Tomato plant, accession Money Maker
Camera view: vertical (180 deg); turntable rotation: 210 degrees
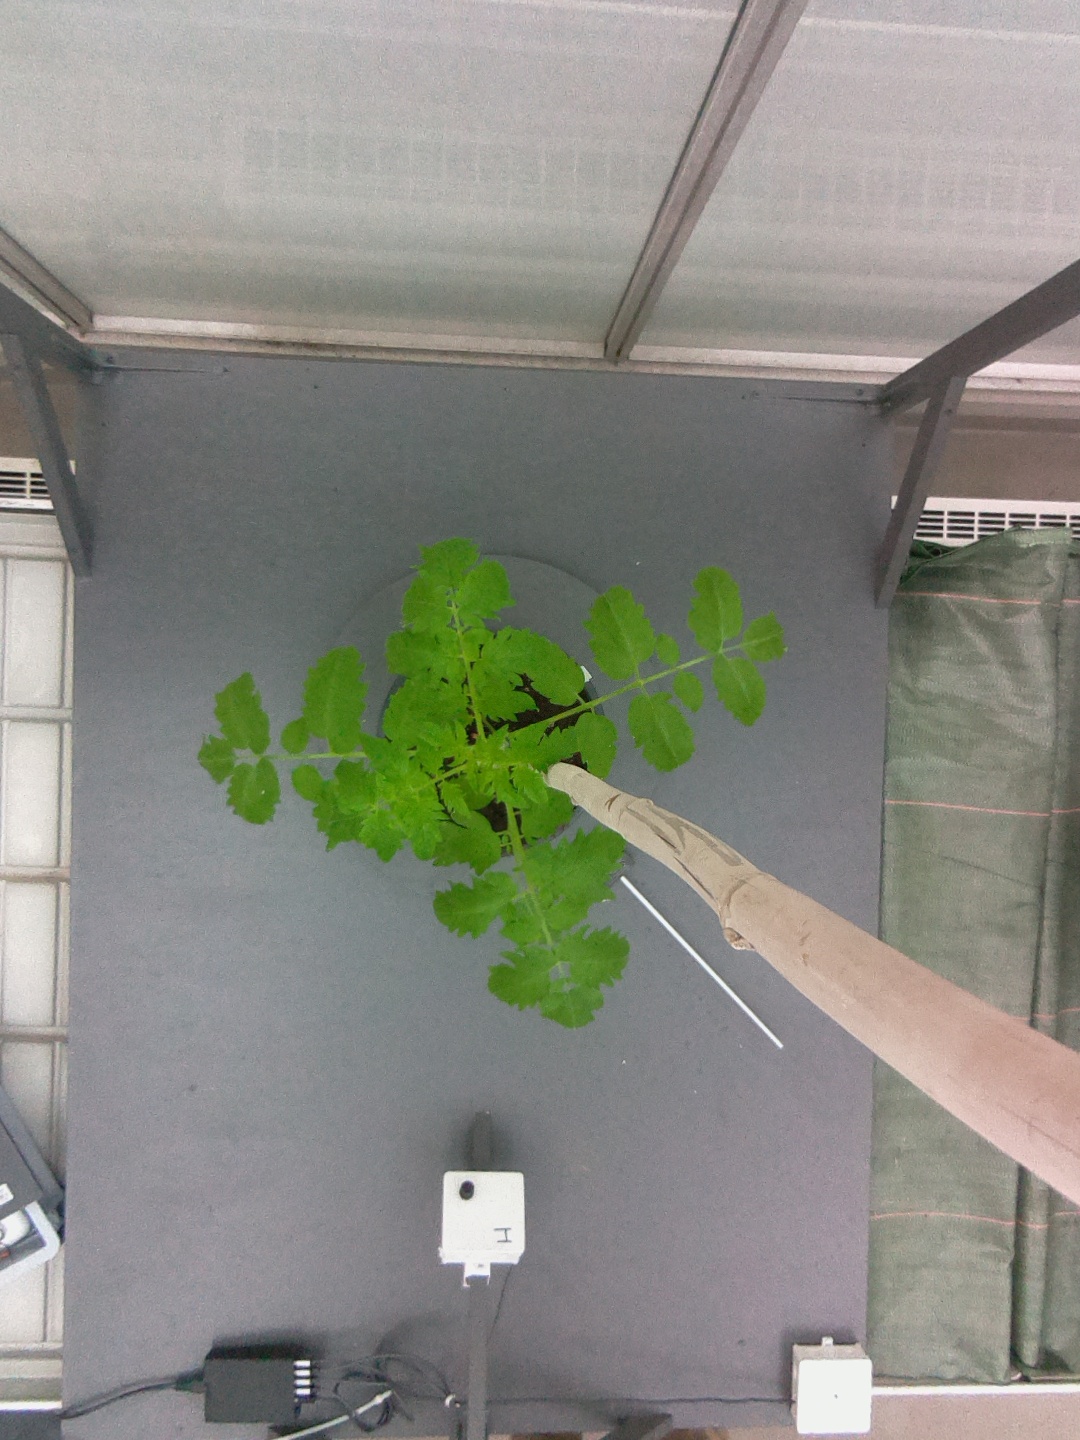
BBCH growth stage 13: 6 of true leaves visible